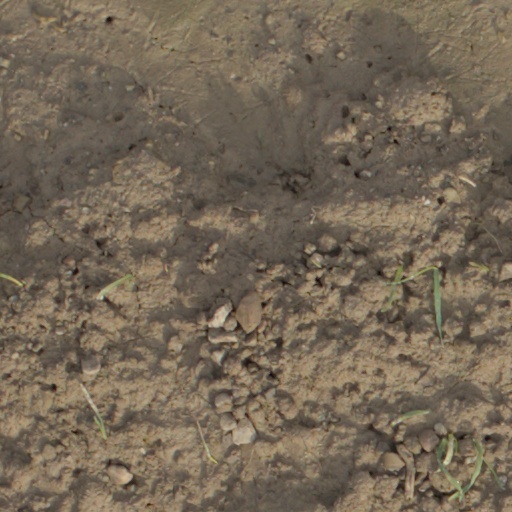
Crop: wheat